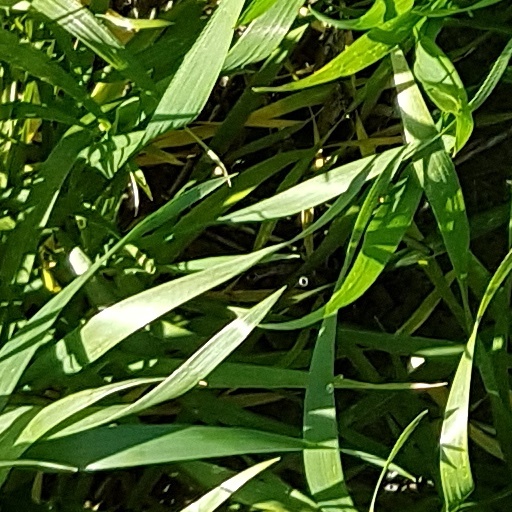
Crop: wheat